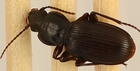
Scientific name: Pterostichus restrictus
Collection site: Rocky Mountains NEON (RMNP), plot RMNP_014